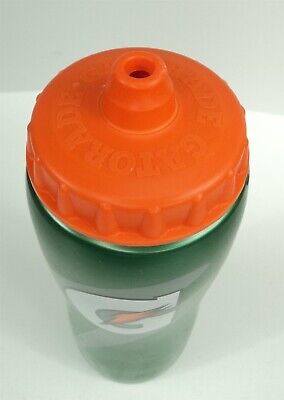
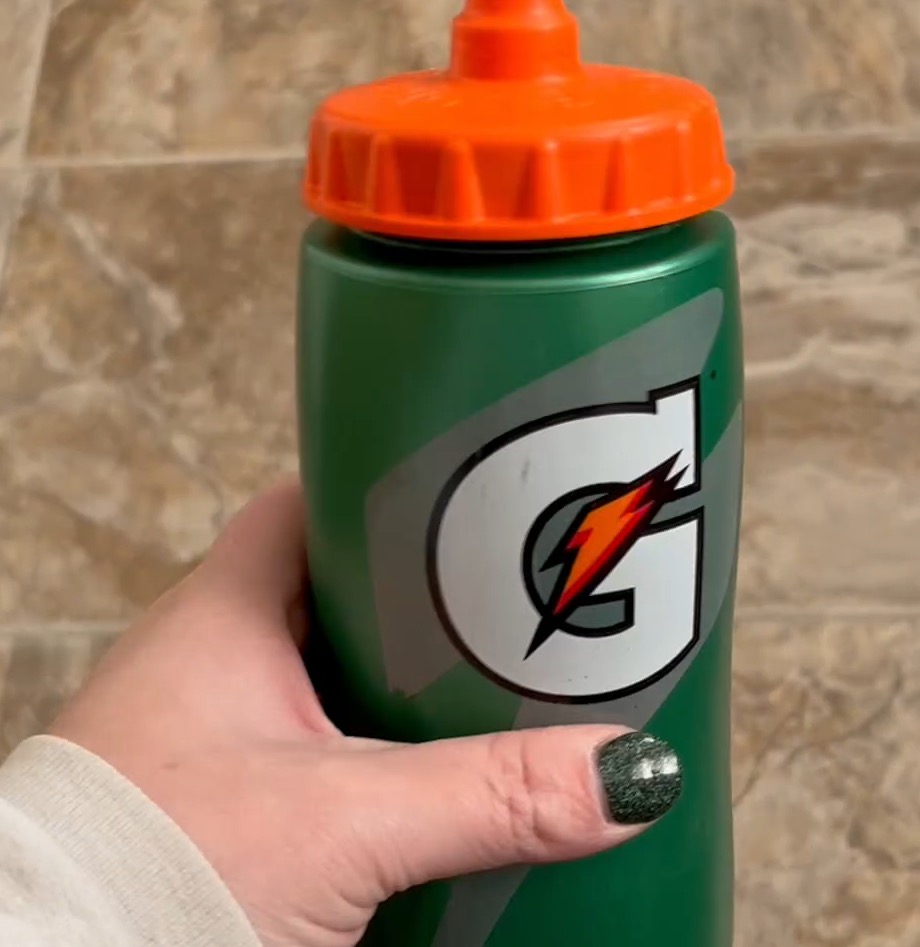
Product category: misc
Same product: yes